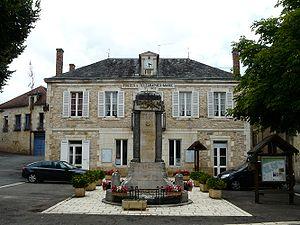
Le monument aux morts devant la mairie de Sainte-Orse, Dordogne, France